Answer in natural language. Considering the relative positions, is gray colour chair  shape square (marked B) above or below brown square dining table (marked A)? Choose between the following options: below or above
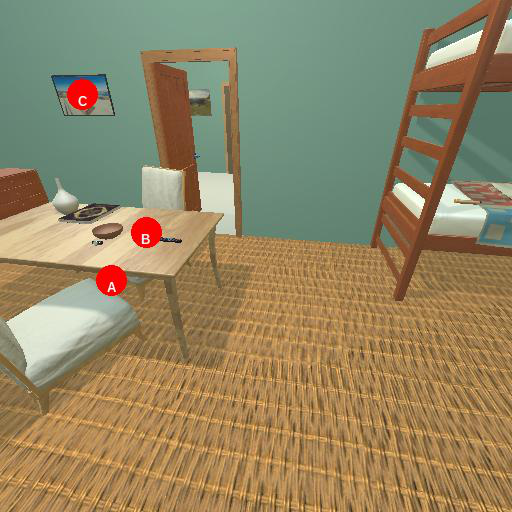
<answer>above</answer>